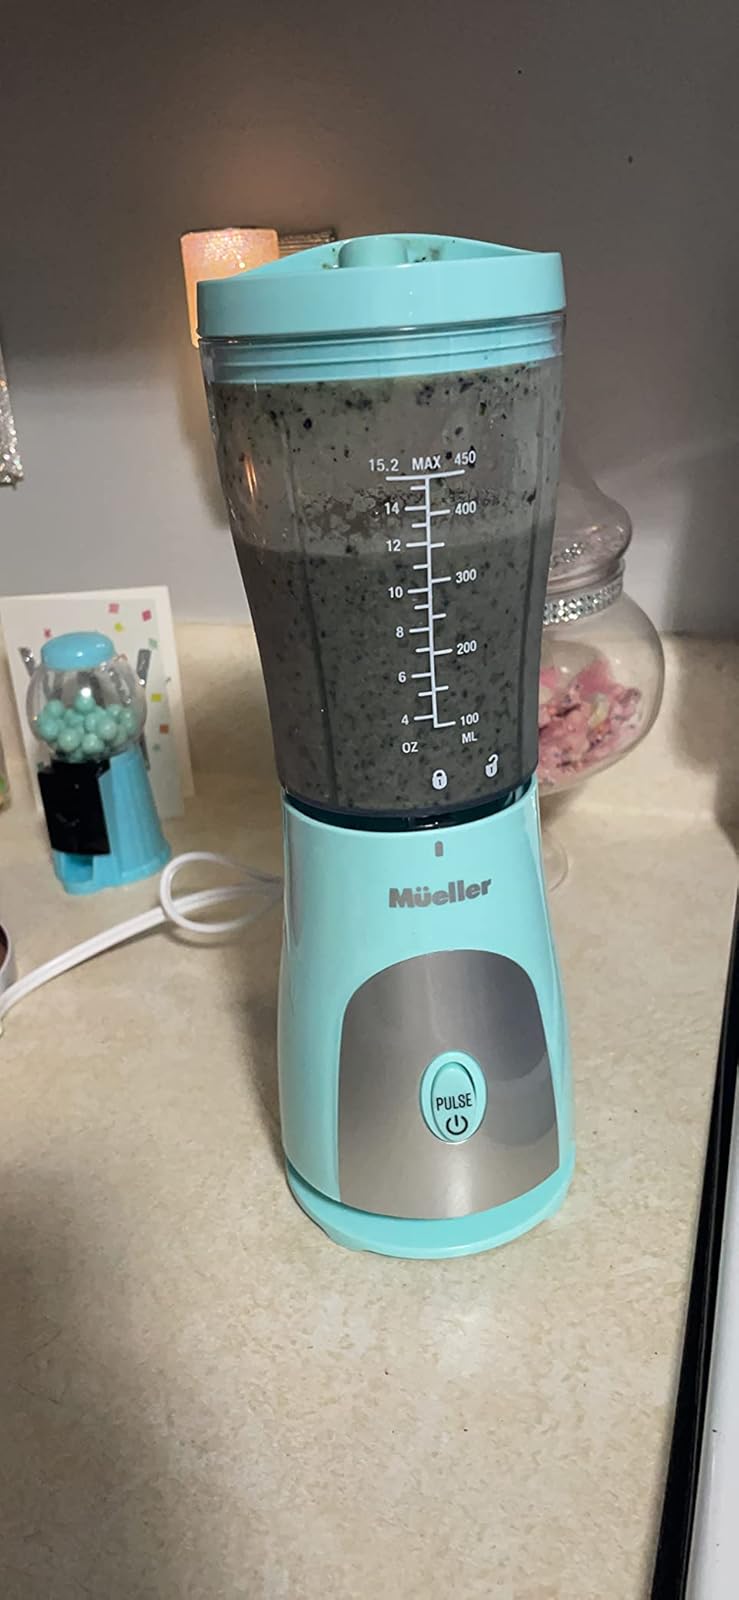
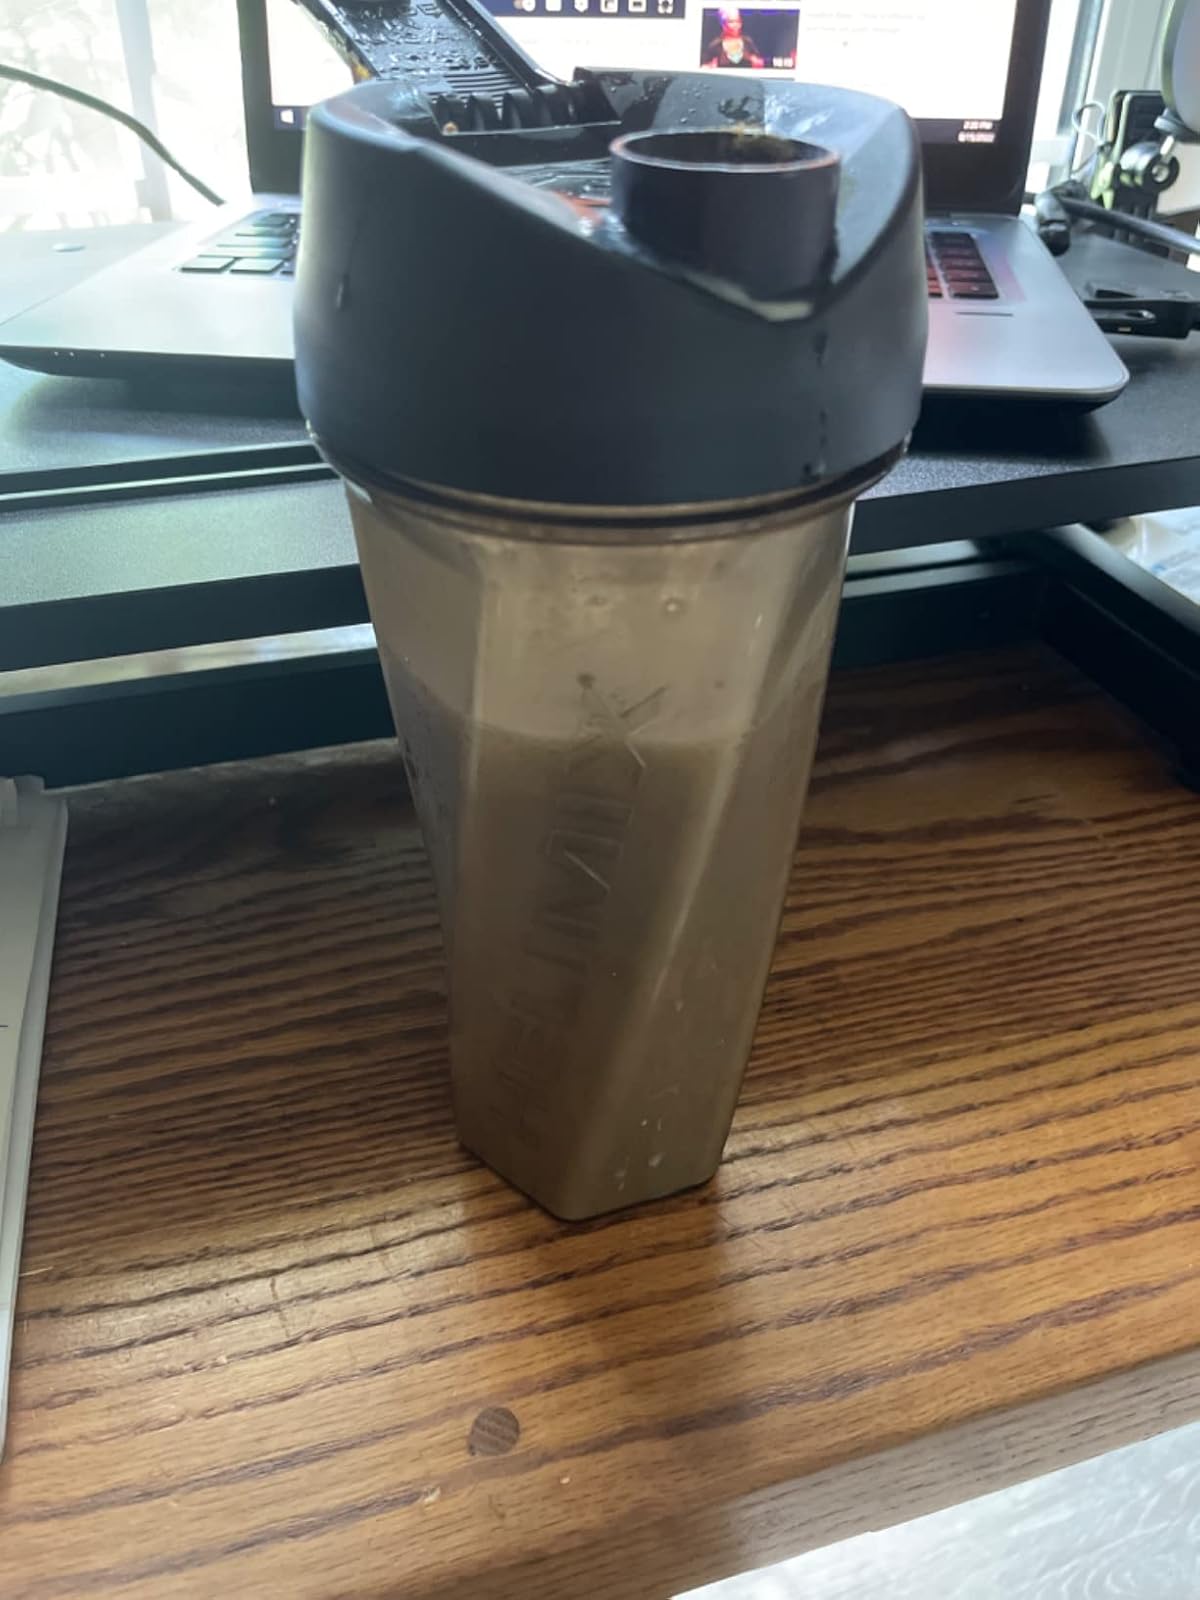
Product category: items_blender
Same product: no